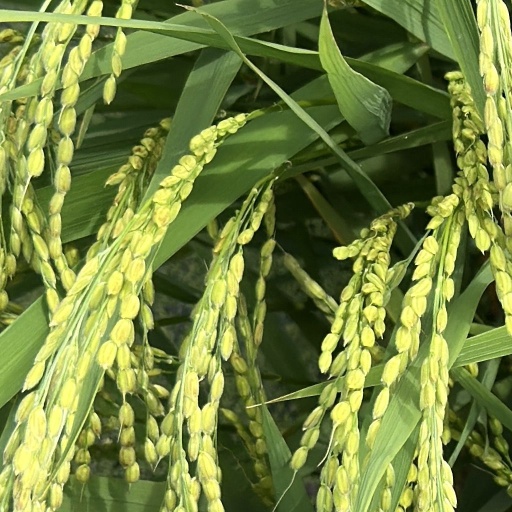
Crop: rice